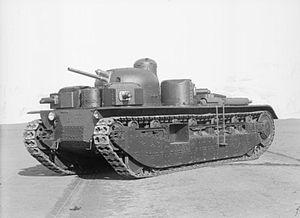
Le Landkreuzer Projet est un terme désignant un projet allemand d'engins lourds d'artillerie automotrice. Il est directement inspiré du terme anglais Landship utilisé pendant la Première Guerre mondiale pour désigner les premiers chars de combat britanniques. Dans l'esprit de ses concepteurs, ce projet avait pour but de libérer l'artillerie côtière lourde de sa servitude aux voies ferrées et aux encuvements statiques, qui en faisaient une proie facile des bombardements aériens.